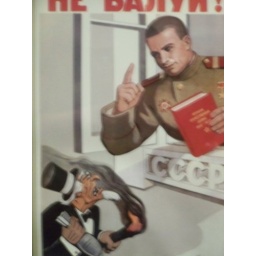
everything you'll ever need is in the red book